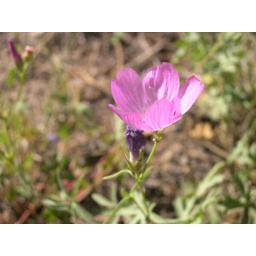
A cool closeup of a pink wild flower in Yosemite.